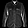
Label: Shirt